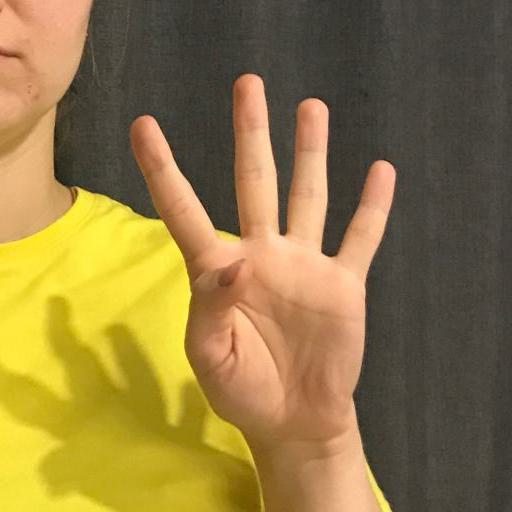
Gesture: four